Jacob de Gheyn II

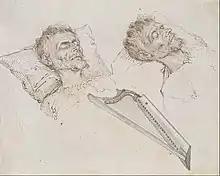
Karel van Mander on his Deathbed

De Gheyn was born in Antwerp and received his first training from his father, Jacob de Gheyn I, a glass painter, engraver, and draftsman. In 1585, he moved to Haarlem, where he studied under Hendrik Goltzius for the next five years. He moved again, to Leiden, in the middle of the 1590s. His work attracted the attention of wealthy sponsors, and his first commission was for an engraving of the Siege of Geertruidenberg from Maurice of Nassau, Prince of Orange. This event, from 27 March to 24 June 1593, had been more of a demonstration of power by Prince Maurits, than an actual war, and had even attracted tourists. As a publicity stunt, the siege and its subsequent engraving were successful in propagating an image of Prince Maurits as an able general.